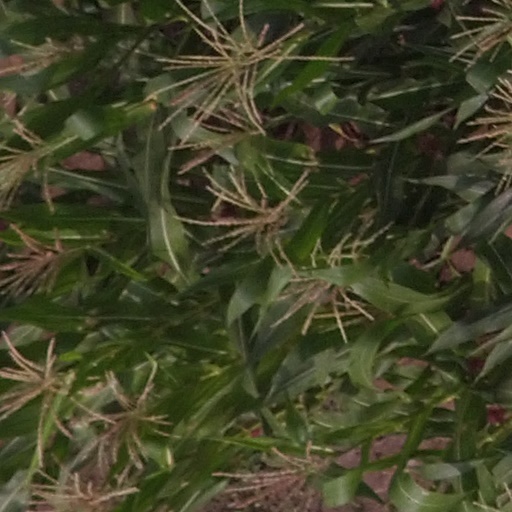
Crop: maize; corn